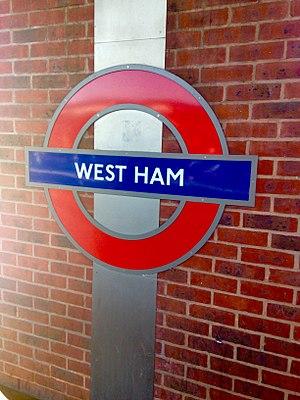
Station West Ham du métro Londonien
West Ham est une station du métro de Londres.